Ilana Vered

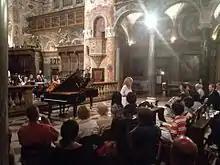
Ilana Vered at Basilica di San Pietro

Ilana Vered (born December 6, 1943, in Tel Aviv, Israel) is a concert pianist and professor of piano.